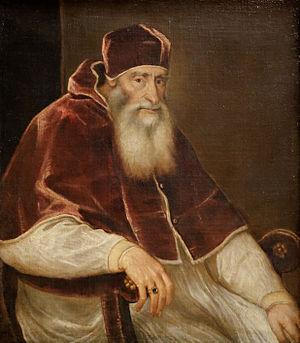
Alexandre Farnèse, Pape Paul III. École de Titien, après 1546. Kunsthistorisches Museum, Vienne (Autriche). Inv Nr GG99. Titien a réalisé une série de portraits de Paul III dont les originaux sont à Naples. Ce portrait, comme celui de l'Hermitage ou de Paris, sont des copies. Le modèle utilisé pour cette composition est le portrait du pape Jules II par Raphaël exposé à la London National Gallery
Giovanni IV Crispo, né en 1499 et décédé en 1564, fut le dernier véritable duc de Naxos. Son règne, de 1510 à 1564, fut le plus long de l'histoire du duché. Giovanni IV Crispo succéda à son père Francesco en 1510. Comme il était encore mineur, la régence fut assurée par des représentants de la République de Venise, dont son oncle maternel Antonio Loredano.
Ignace de Loyola, né en 1491 à Loiola et mort le 31 juillet 1556 à Rome, est un prêtre et théologien basque-espagnol, fondateur et premier Supérieur général de la Compagnie de Jésus — en latin abrégé « SJ » pour Societas Jesu — congrégation catholique reconnue par le pape Paul III en 1540 et qui prit une importance considérable dans la réaction de l'Église catholique romaine aux XVIᵉ et XVIIᵉ siècles, face à l'ébranlement causé par la réforme protestante.
Alexandre Farnèse, né à Rome ou à Canino, le 29 février 1468, devient le 220ᵉ pape de l’Église catholique le 13 octobre 1534 sous le nom de Paul III et règne jusqu'à sa mort, à Rome, le 10 novembre 1549.
Sublimis Deus est une bulle pontificale de Paul III, du 9 juin 1537, qui interdit l'esclavage des Indiens d'Amérique « et tous les autres peuples qui peuvent être plus tard découverts ».